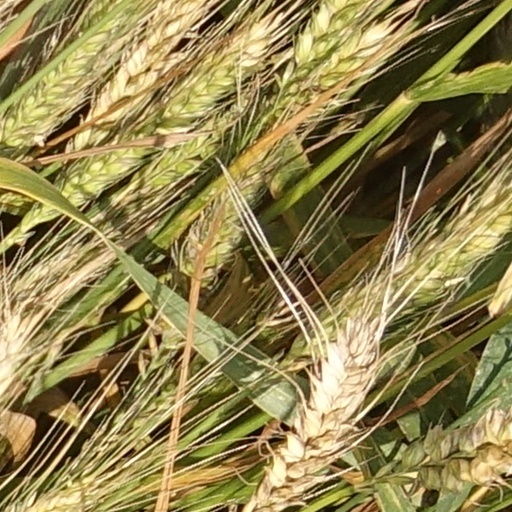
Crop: wheat